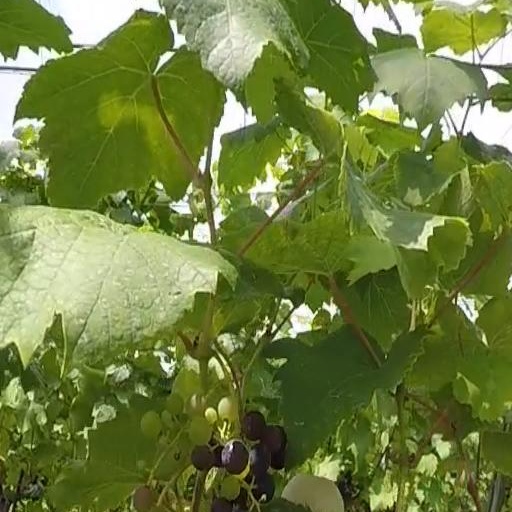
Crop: grape